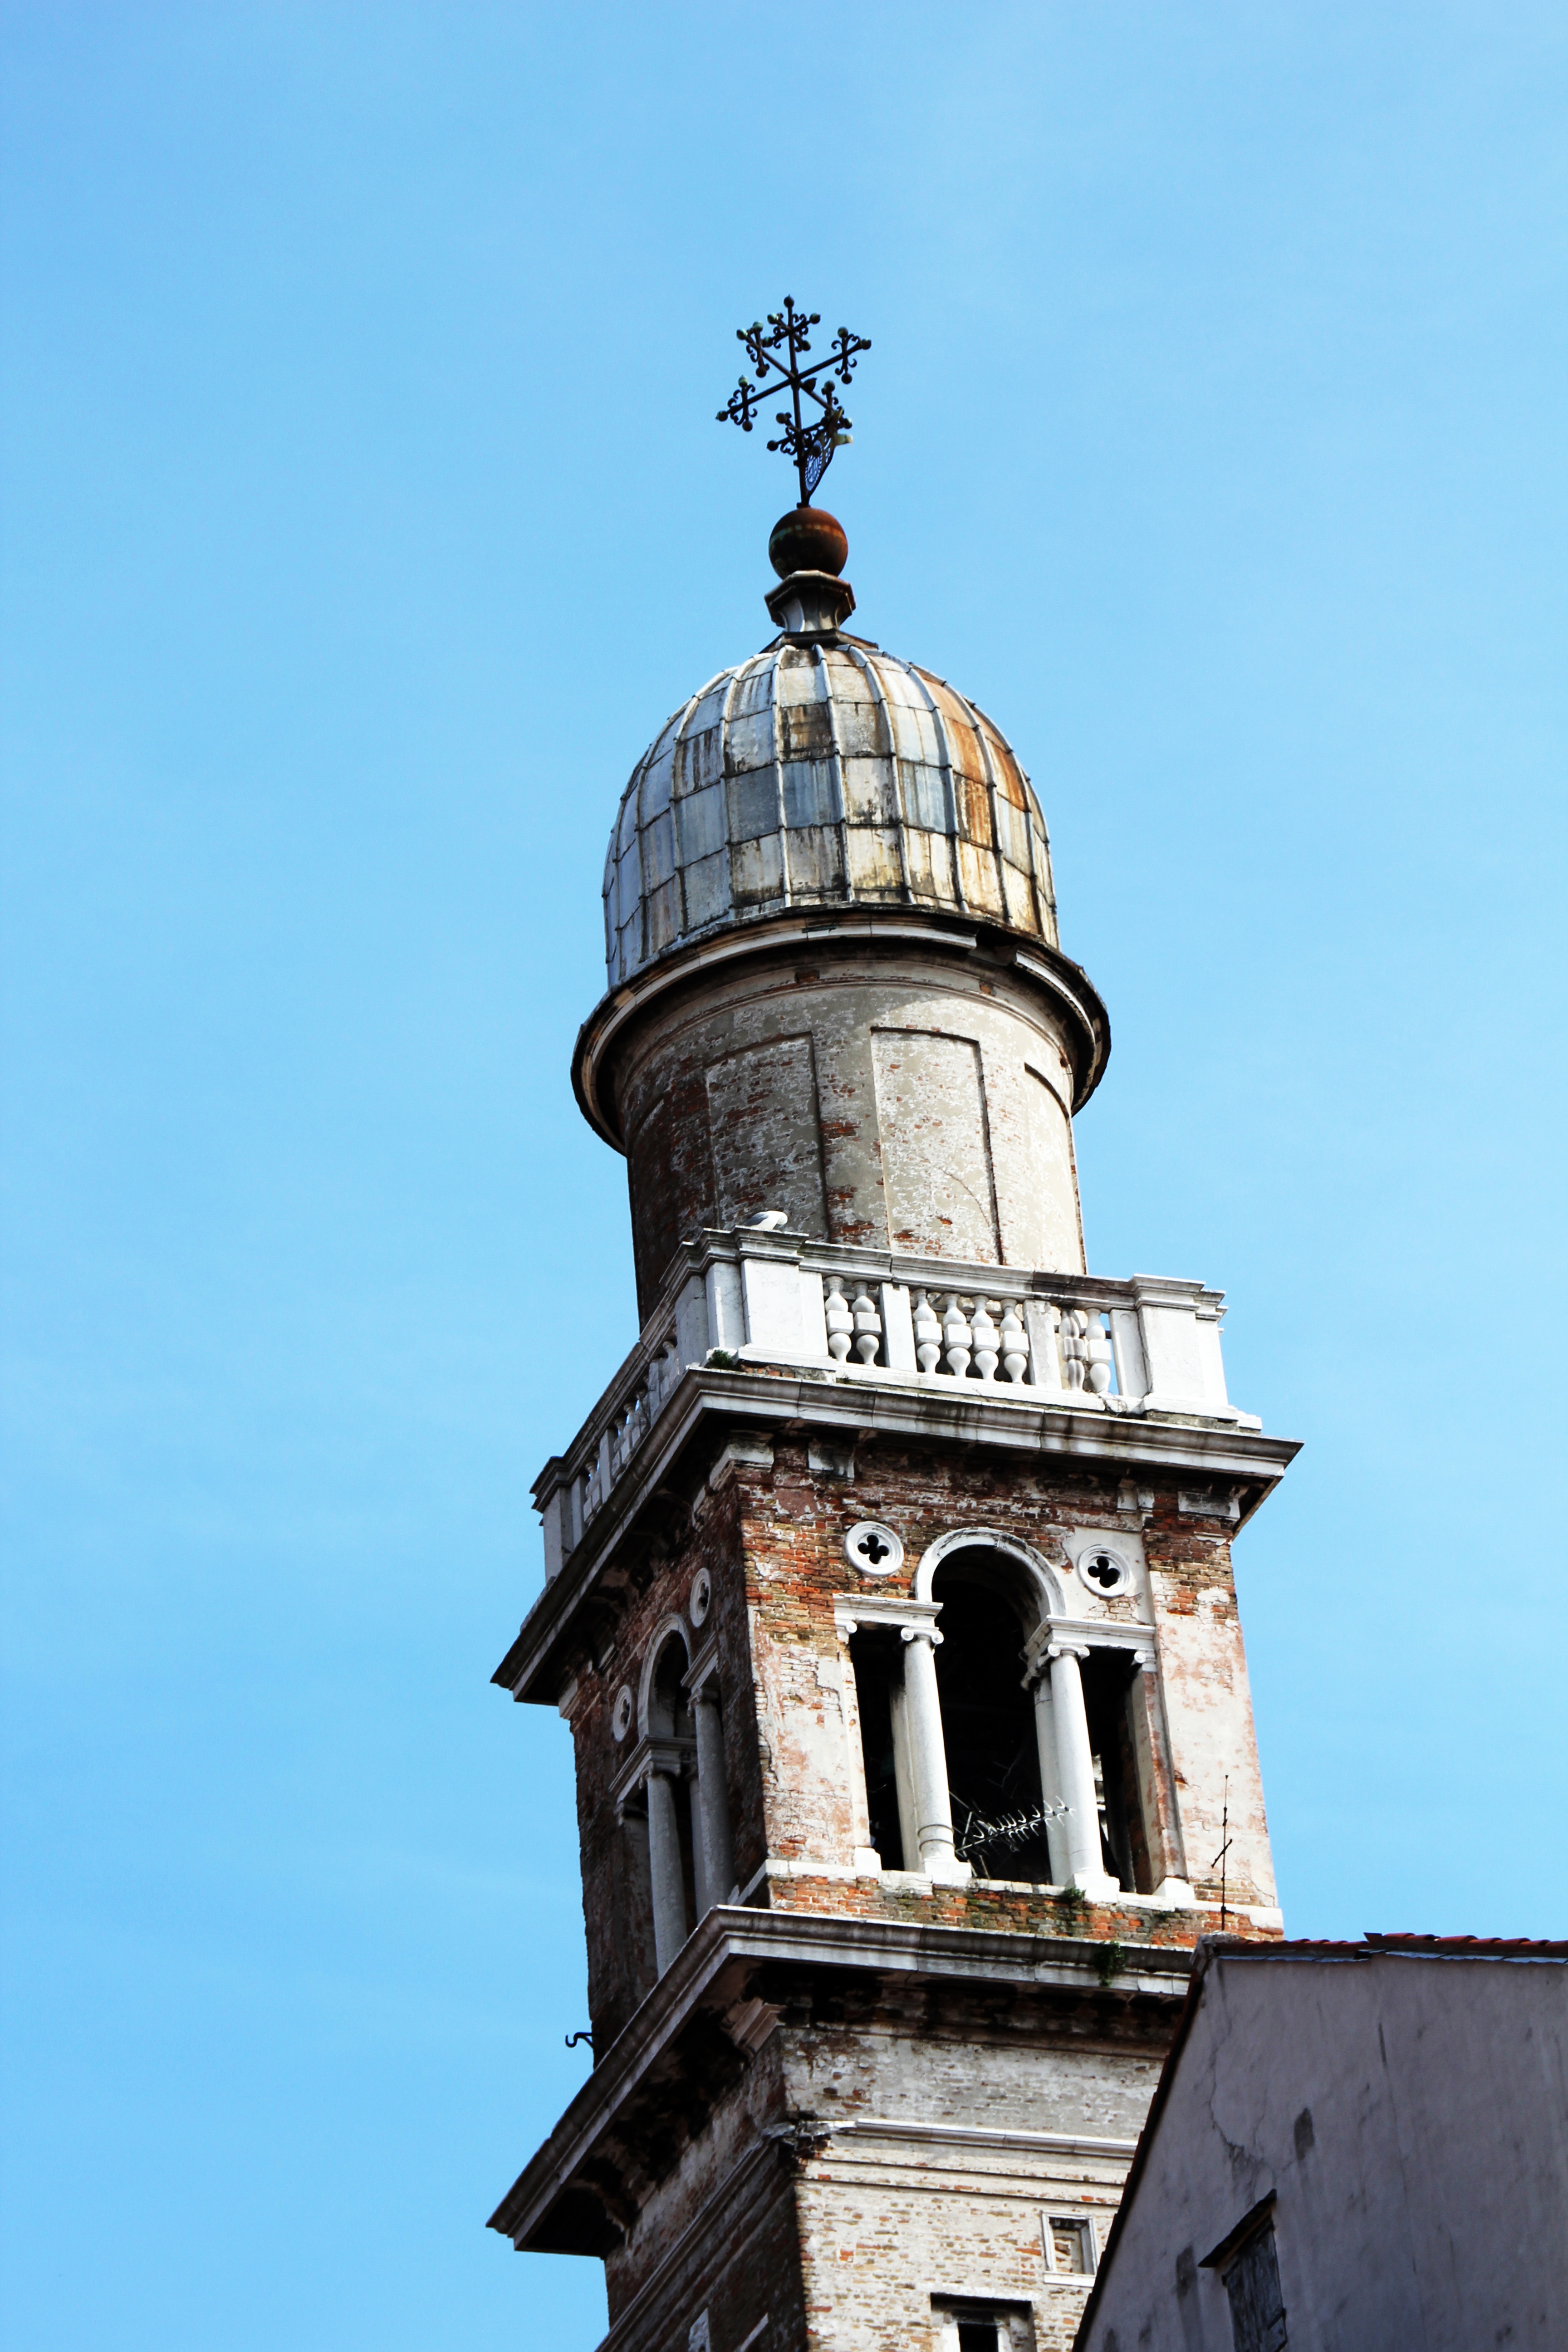
building, old, tower, landmark, blue, place of worship, clock tower, bell tower, spire, steeple, control tower, church bell tower